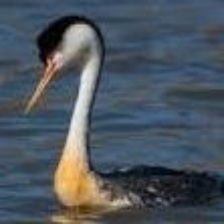
Species: CLARKS GREBE
Scientific name: AECHMOPHORUS CLARKII